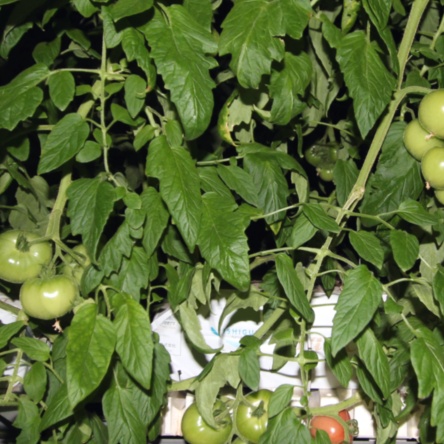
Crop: tomato